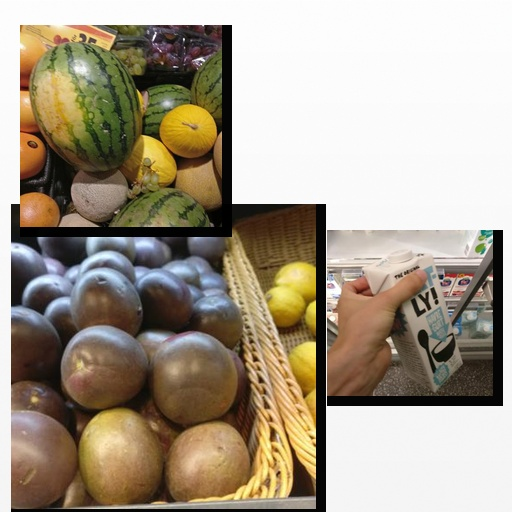
Food items: melon, oatghurt, passion_fruit